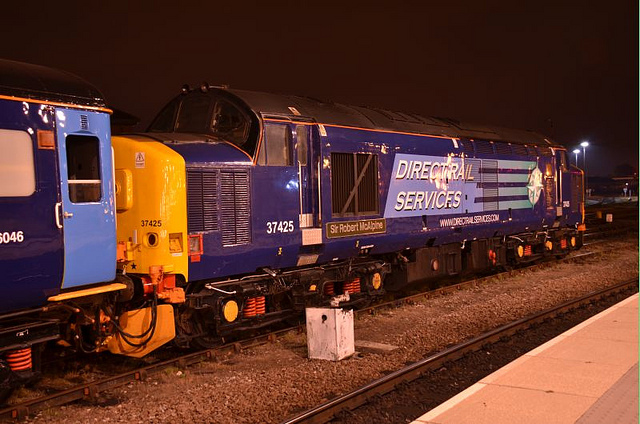
A blue freight train is parked in a train yard.

A train that is on the train tracks in the night.

A train parked on the rails during the night.

A locomotive train parked on a track at night time.

A blue and yellow train traveling through a dark countryside.